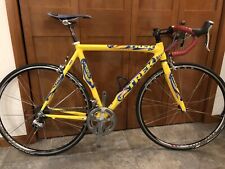
Vehicle type: Bikes